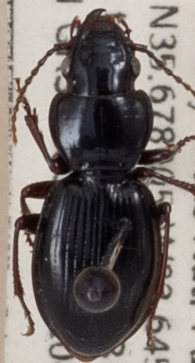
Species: Cyclotrachelus freitagi
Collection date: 2022-08-30
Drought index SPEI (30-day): -0.44
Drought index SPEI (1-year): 0.582
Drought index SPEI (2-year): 1.69